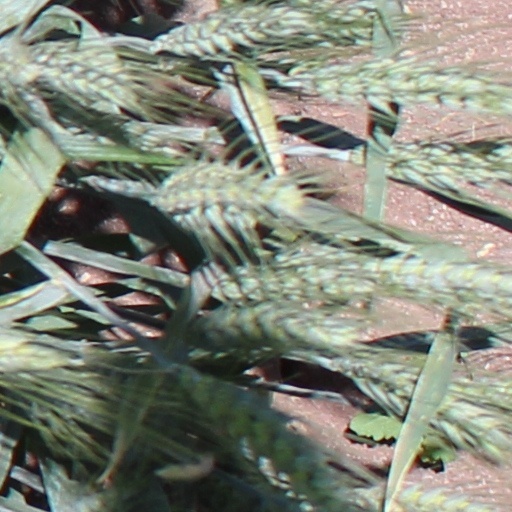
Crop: wheat